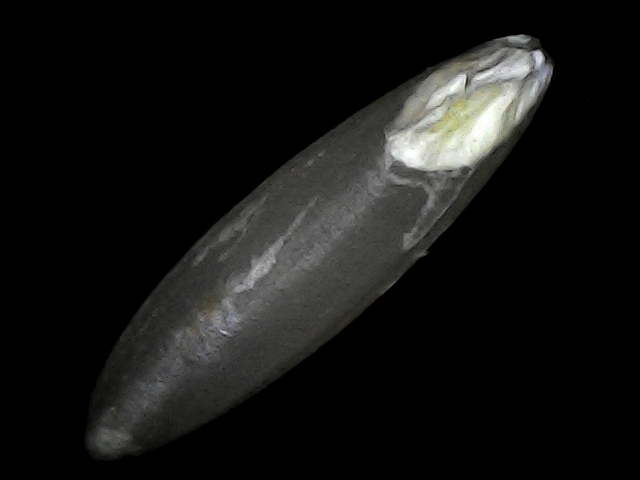
Rice variety: BRRI102